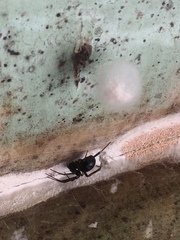
Species: Lactrodectus_hesperus